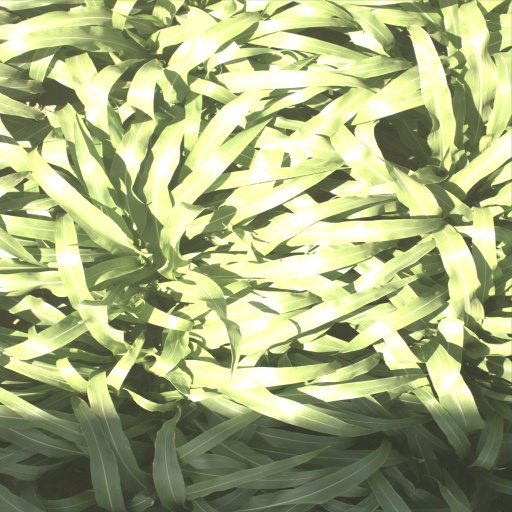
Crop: sorghum